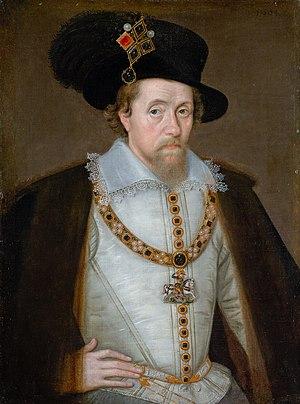
Le Kentucky /kɑ̃n̪.ty.ki/ ou /kɛn̪.tə.ki/ est un État des États-Unis, à la limite du Midwest et du Sud profond. Il est bordé au nord par l'Illinois, l'Indiana et l'Ohio, à l'est par la Virginie-Occidentale et la Virginie, au sud par le Tennessee et à l'ouest par le Missouri.
Un nom de règne est le nom officiel utilisé par un monarque lors de son règne. Certains monarques ont pu choisir d'utiliser un nom différent de celui de leurs naissances lorsqu'ils accédèrent au trône.